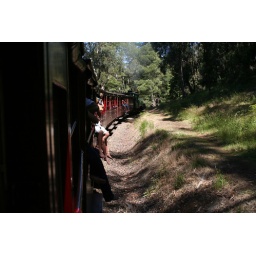
Looking along the length of Puffing Billy, as the train made its way through a forest in the Dandenongs, near Melbourne.